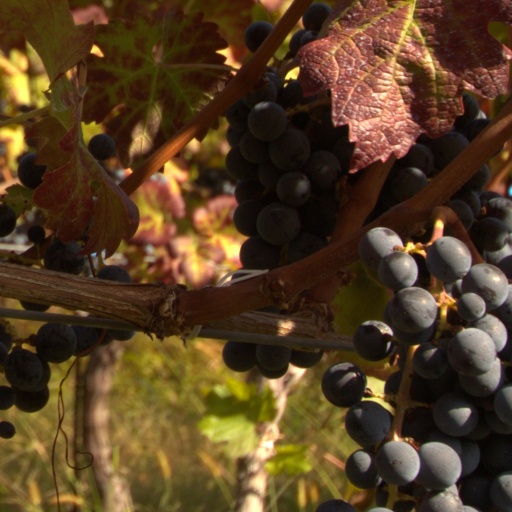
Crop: grape